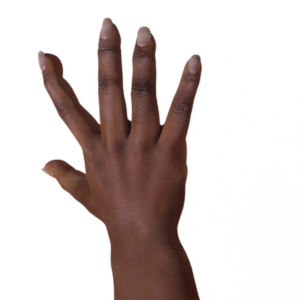
Label: paper